Matt Smith (guitarist)

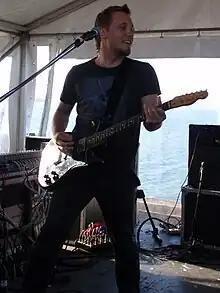
Matt Smith

Matt Smith is an Australian jazz guitarist. He is most widely known as the lead guitarist in the Australian pop rock band Thirsty Merc but also plays guitar for Sydney afrobeat/reggae band The Strides. He joined Thirsty Merc in January 2010 after helping record the band's third album, "Mousetrap Heart", in Los Angeles in late 2009.